Coinage of India

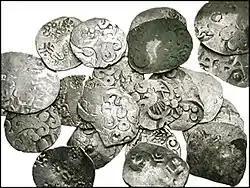

Scholars remain divided over the origins of Indian punch-marked coinage (PMC). What is known, however, is that the earliest extant evidence, of silver currency, are bent silver bars, in the North West of the sub-continent, and consistent with those found in Iran, from the 7th century BCE Nush-i-jan hoard, and the 4th Century BCE, Chaman Huzuri (Kabul) hoard. Extant evidence of the earliest Metal currency in the South and East of India is later than the North West, and coeval with the Northern Black Polished Ware culture, minted before the Maurya Empire (322–185 BCE), with radio carbon dating indicating post 5th century BCE dates. According to some scholars minted coins spread to the Indo-Gangetic Plain from West Asia.